Vyasa

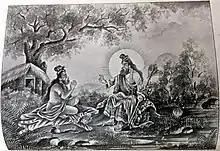
Narada meets Vyasa

Vyasa is also credited with the writing of the eighteen major Purāṇas, which are works of Indian literature that cover an encyclopedic range of topics covering various scriptures.